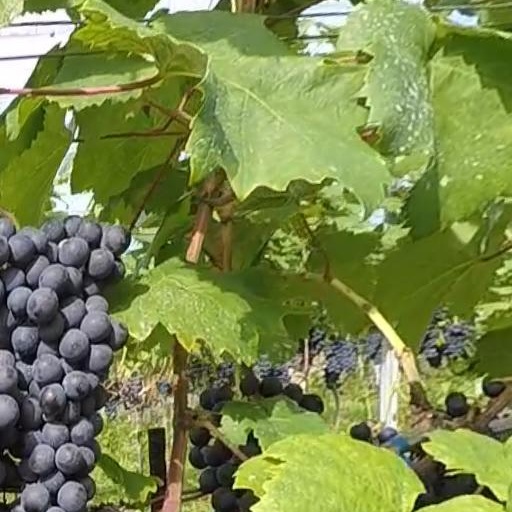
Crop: grape